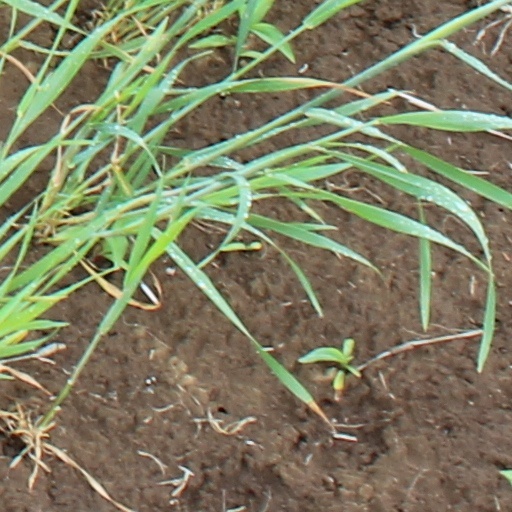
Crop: wheat